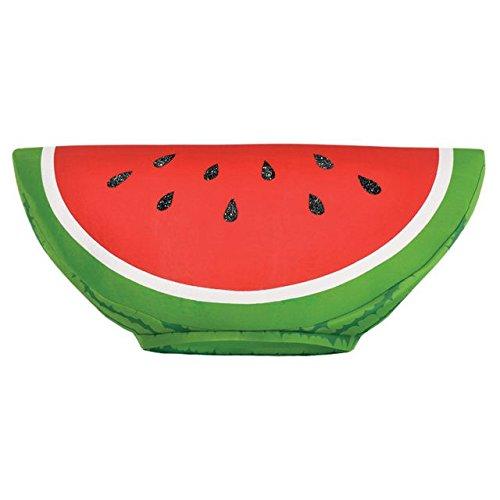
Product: Amscan 310198 Party Supplies Watermelon Hat, 9 1/2" x 18", Multicolor
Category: Toys & Games | Party Supplies
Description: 6 1/2in wide x 18in long x 9 3/4in tall.
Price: $12.00
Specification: ProductDimensions:18.1x9.8x1.9inches|ItemWeight:2.4ounces|ShippingWeight:2.4ounces(Viewshippingratesandpolicies)|ASIN:B07BRYK5M6|Itemmodelnumber:310198|Manufacturerrecommendedage:4-12years